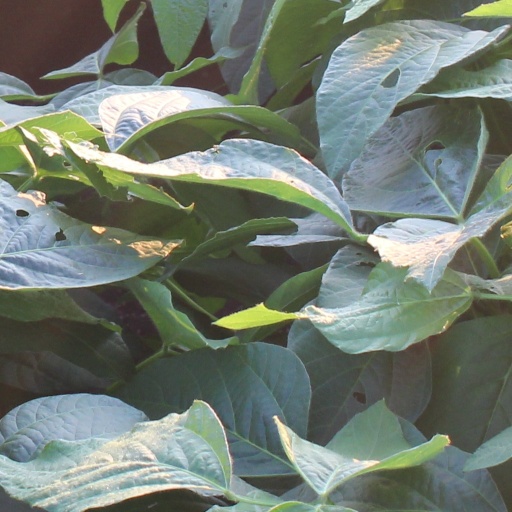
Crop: soybean